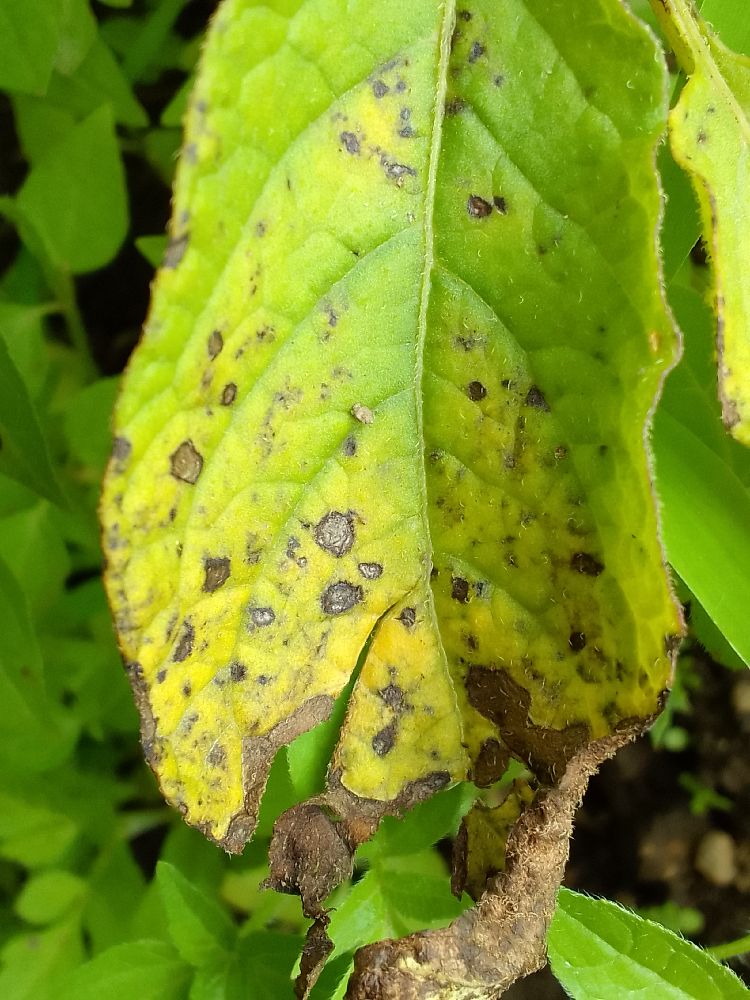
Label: Early blight